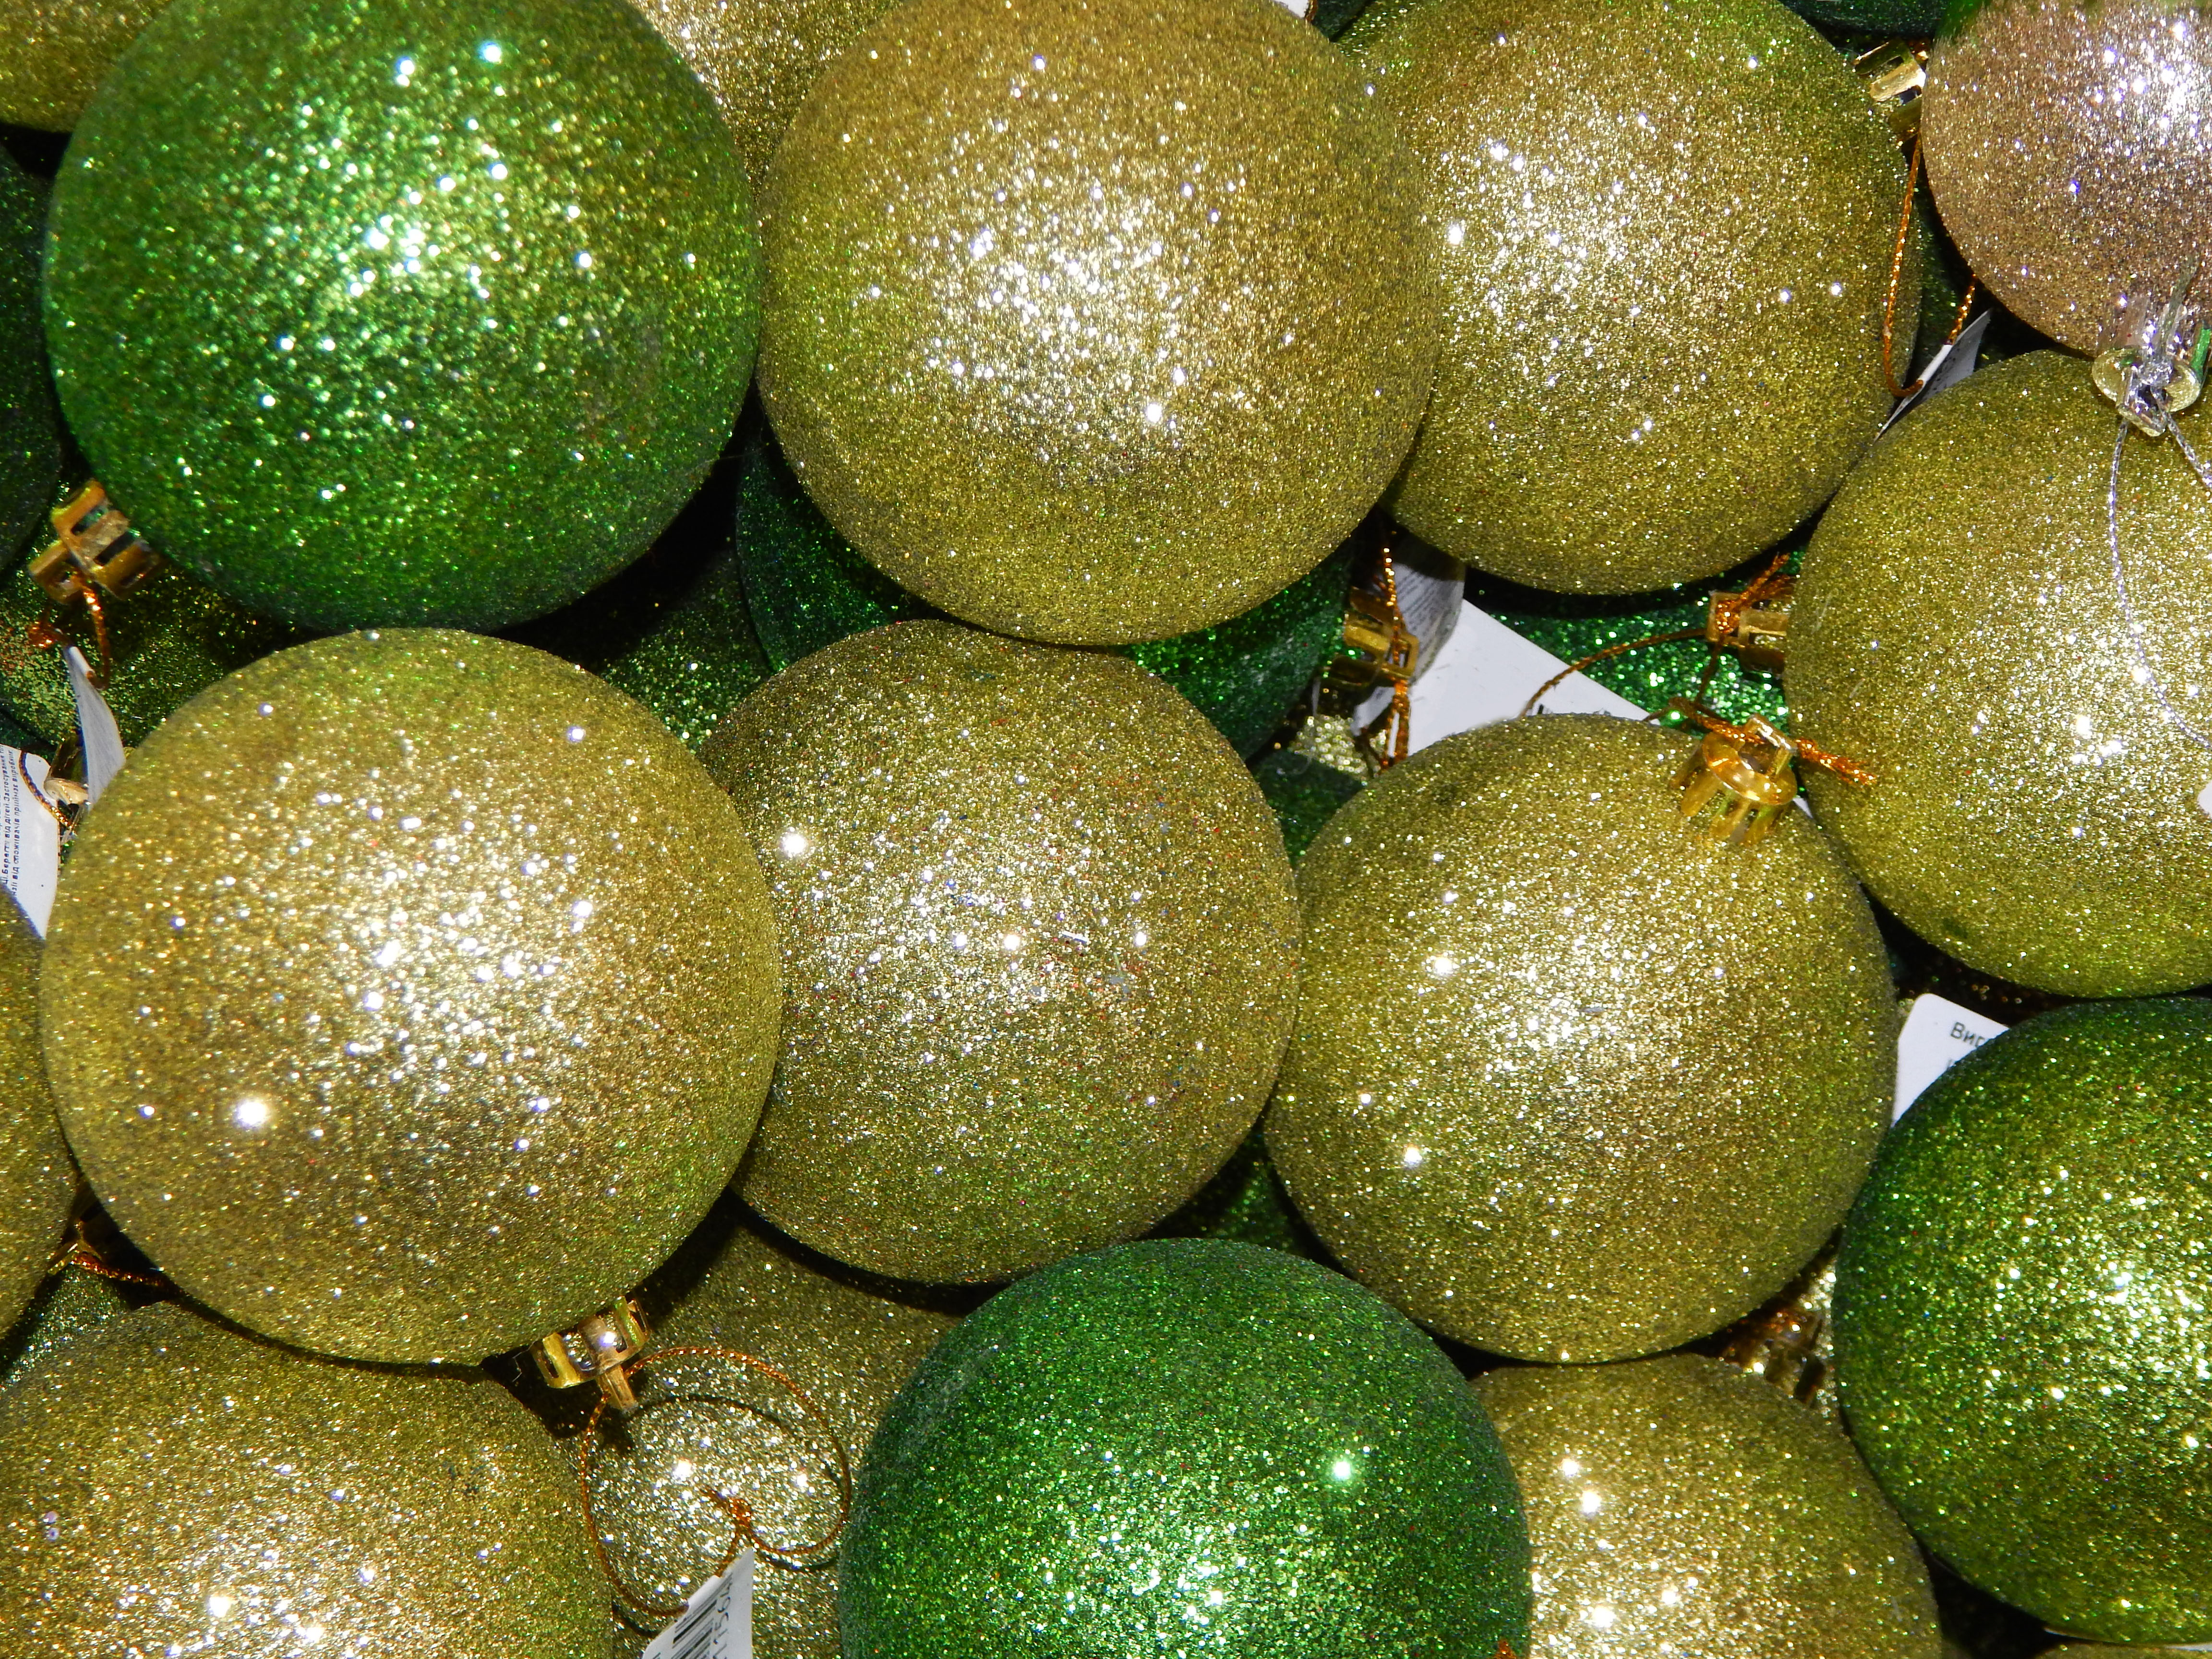
christmas, santa, claus, tree, winter, decoration, new, gift, year, celebration, background, holiday, red, white, merry, costume, festive, present, box, happy, paper, presents, eve, 2019, fruit, persian lime, citrus, food, rangpur, citron, plant, calamondin, lime, mandarin orange, bitter orange, produce, key lime, sweet lemon, Luo han guo, seedless fruit, citric acid, Spanish lime